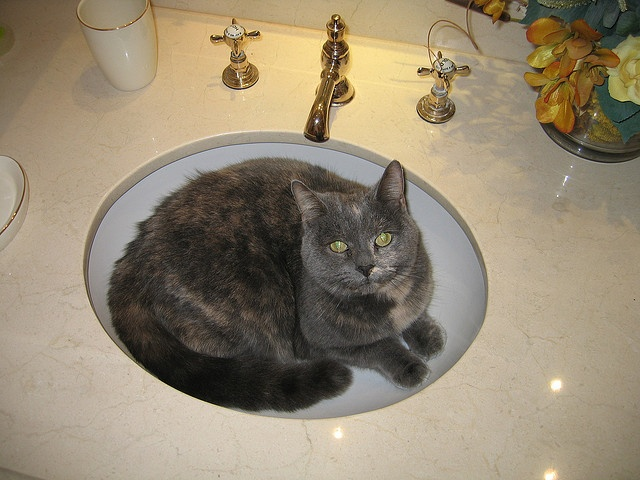
A gray cat laying in the bathroom sink.
A cat sitting in the sink of a bathroom
An adult cat laying in a bathroom sink.
A gray cat sleeping inside of a glass bowl.
A CAT IS LYING IN THE BATHROOM SINK